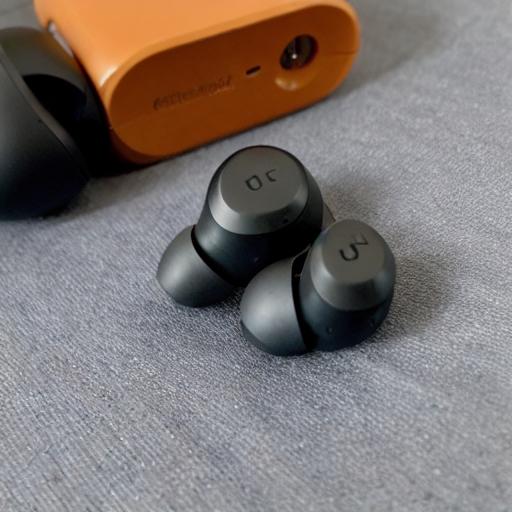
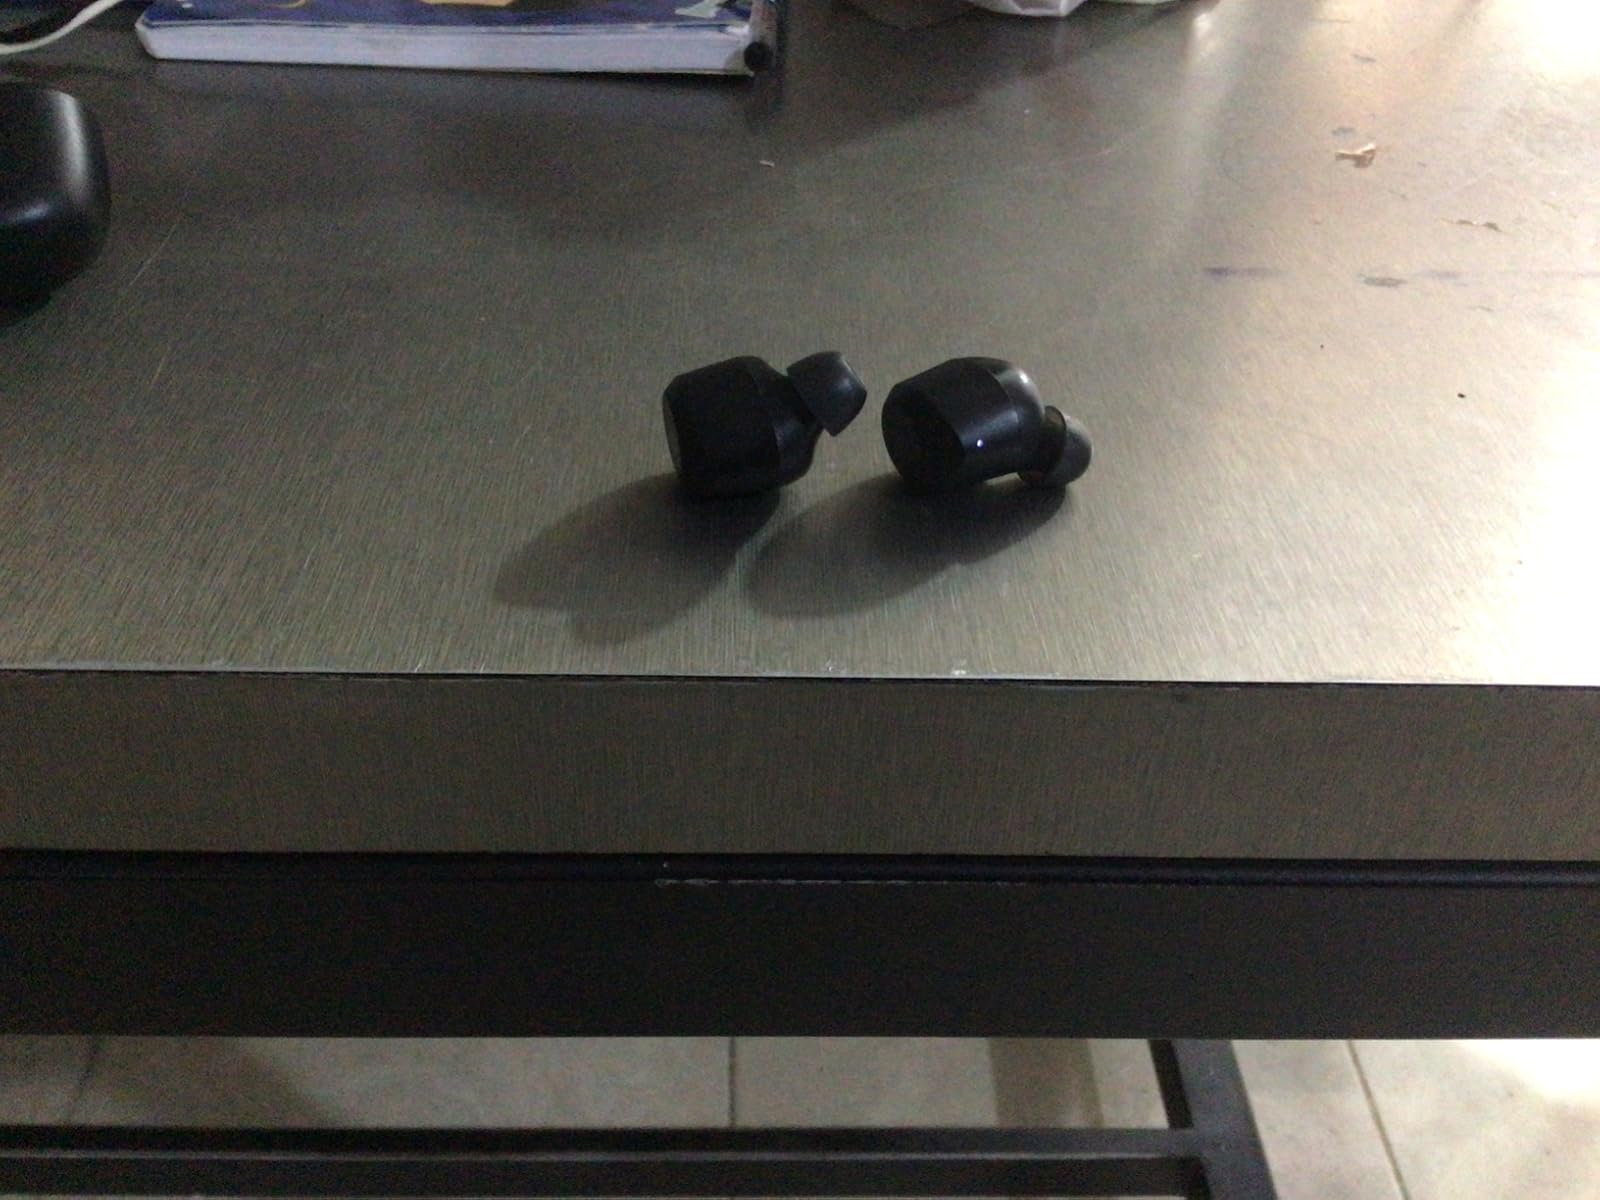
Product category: earbuds
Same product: no